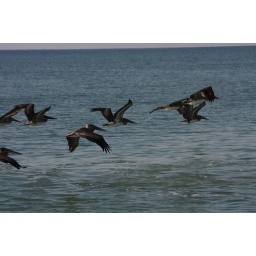
The sun was setting over the ocean when this flock of pelicans came flying low over the water.